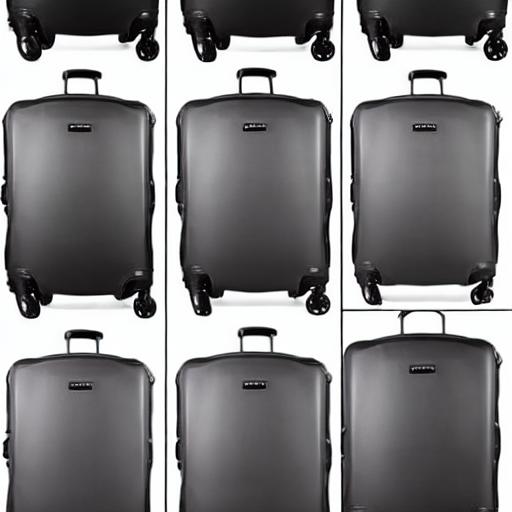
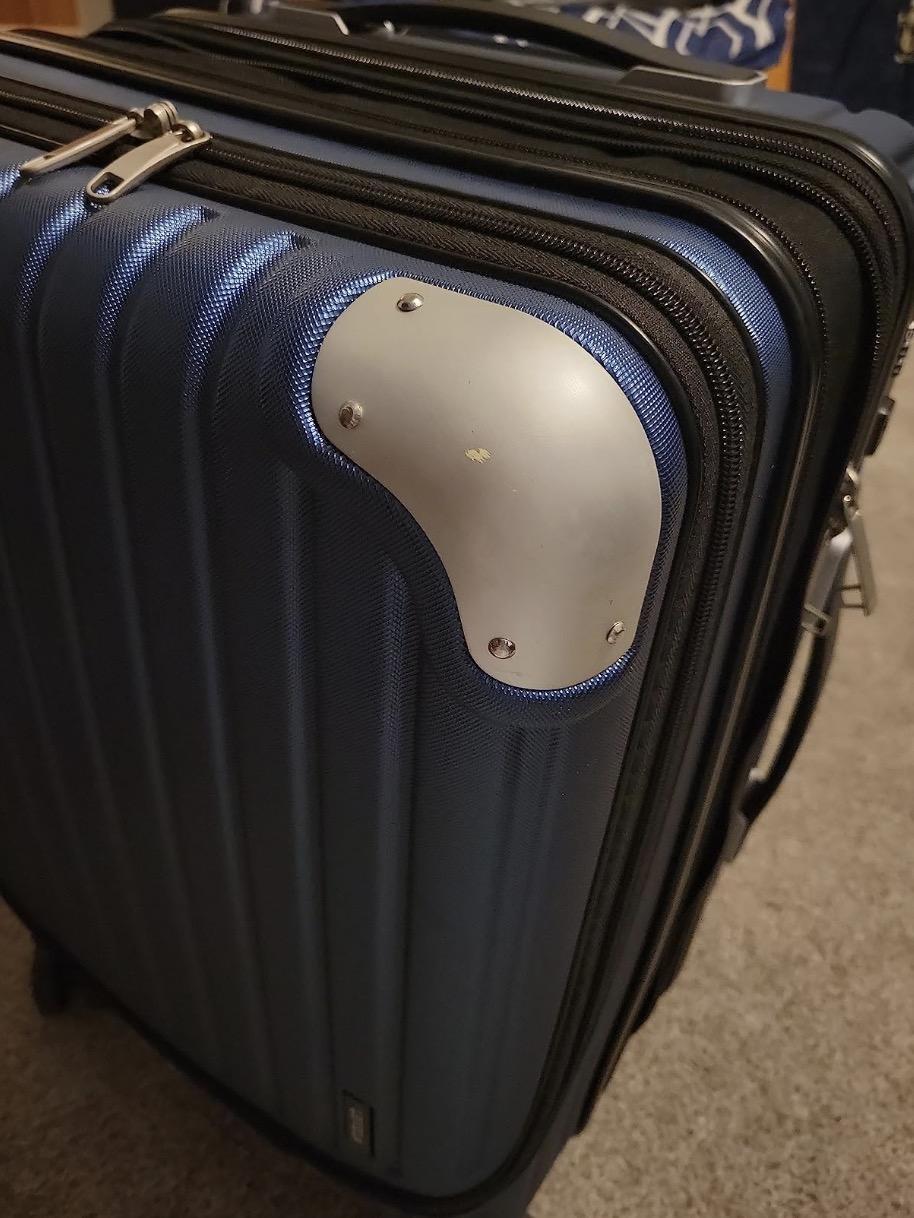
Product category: items_tea
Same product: no